Kapuso Mo, Jessica Soho

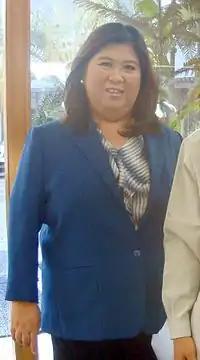
An image of Jessica Soho.

The show features stories on events, pop culture, foods, celebrities, health and trends, as well as urban legends, ghost stories and supposed paranormal activities.